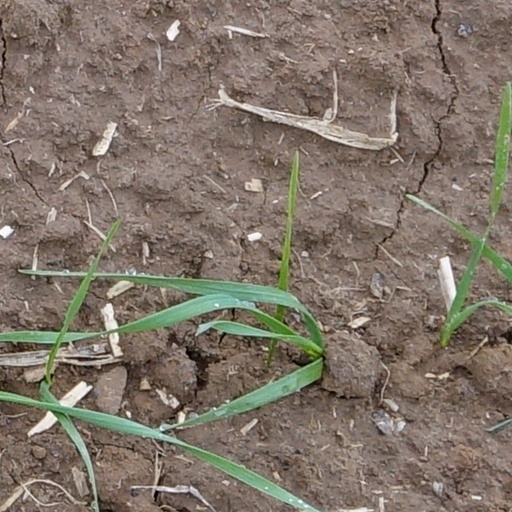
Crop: wheat